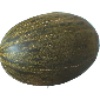
Label: Melon Piel de Sapo 1